Manor of Otterton

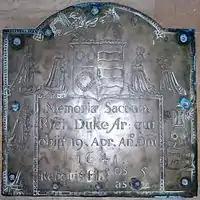
Brass coffin-plate of Richard Duke (1567–1641), Otterton Church

Richard Duke (1567 – 19 April 1641), son and heir by father's first marriage. His monumental brass plaque survives in Otterton Church. He married Margaret Bassett (died 1619), a daughter of Sir Arthur Bassett (1541–1586), MP, of Umberleigh, Devon (whose chest tomb exists in Atherington Church), by his wife Eleanor Chichester. An elaborate stone monument sculpted with strapwork decoration, showing the prominent date "1589" exists against the east wall in the south transept of Otterton Church. At its top it shows the arms of Duke impaling Bassett, with the Duke crest above, mutilated. The date 1589 appears to refer to the date of their marriage.